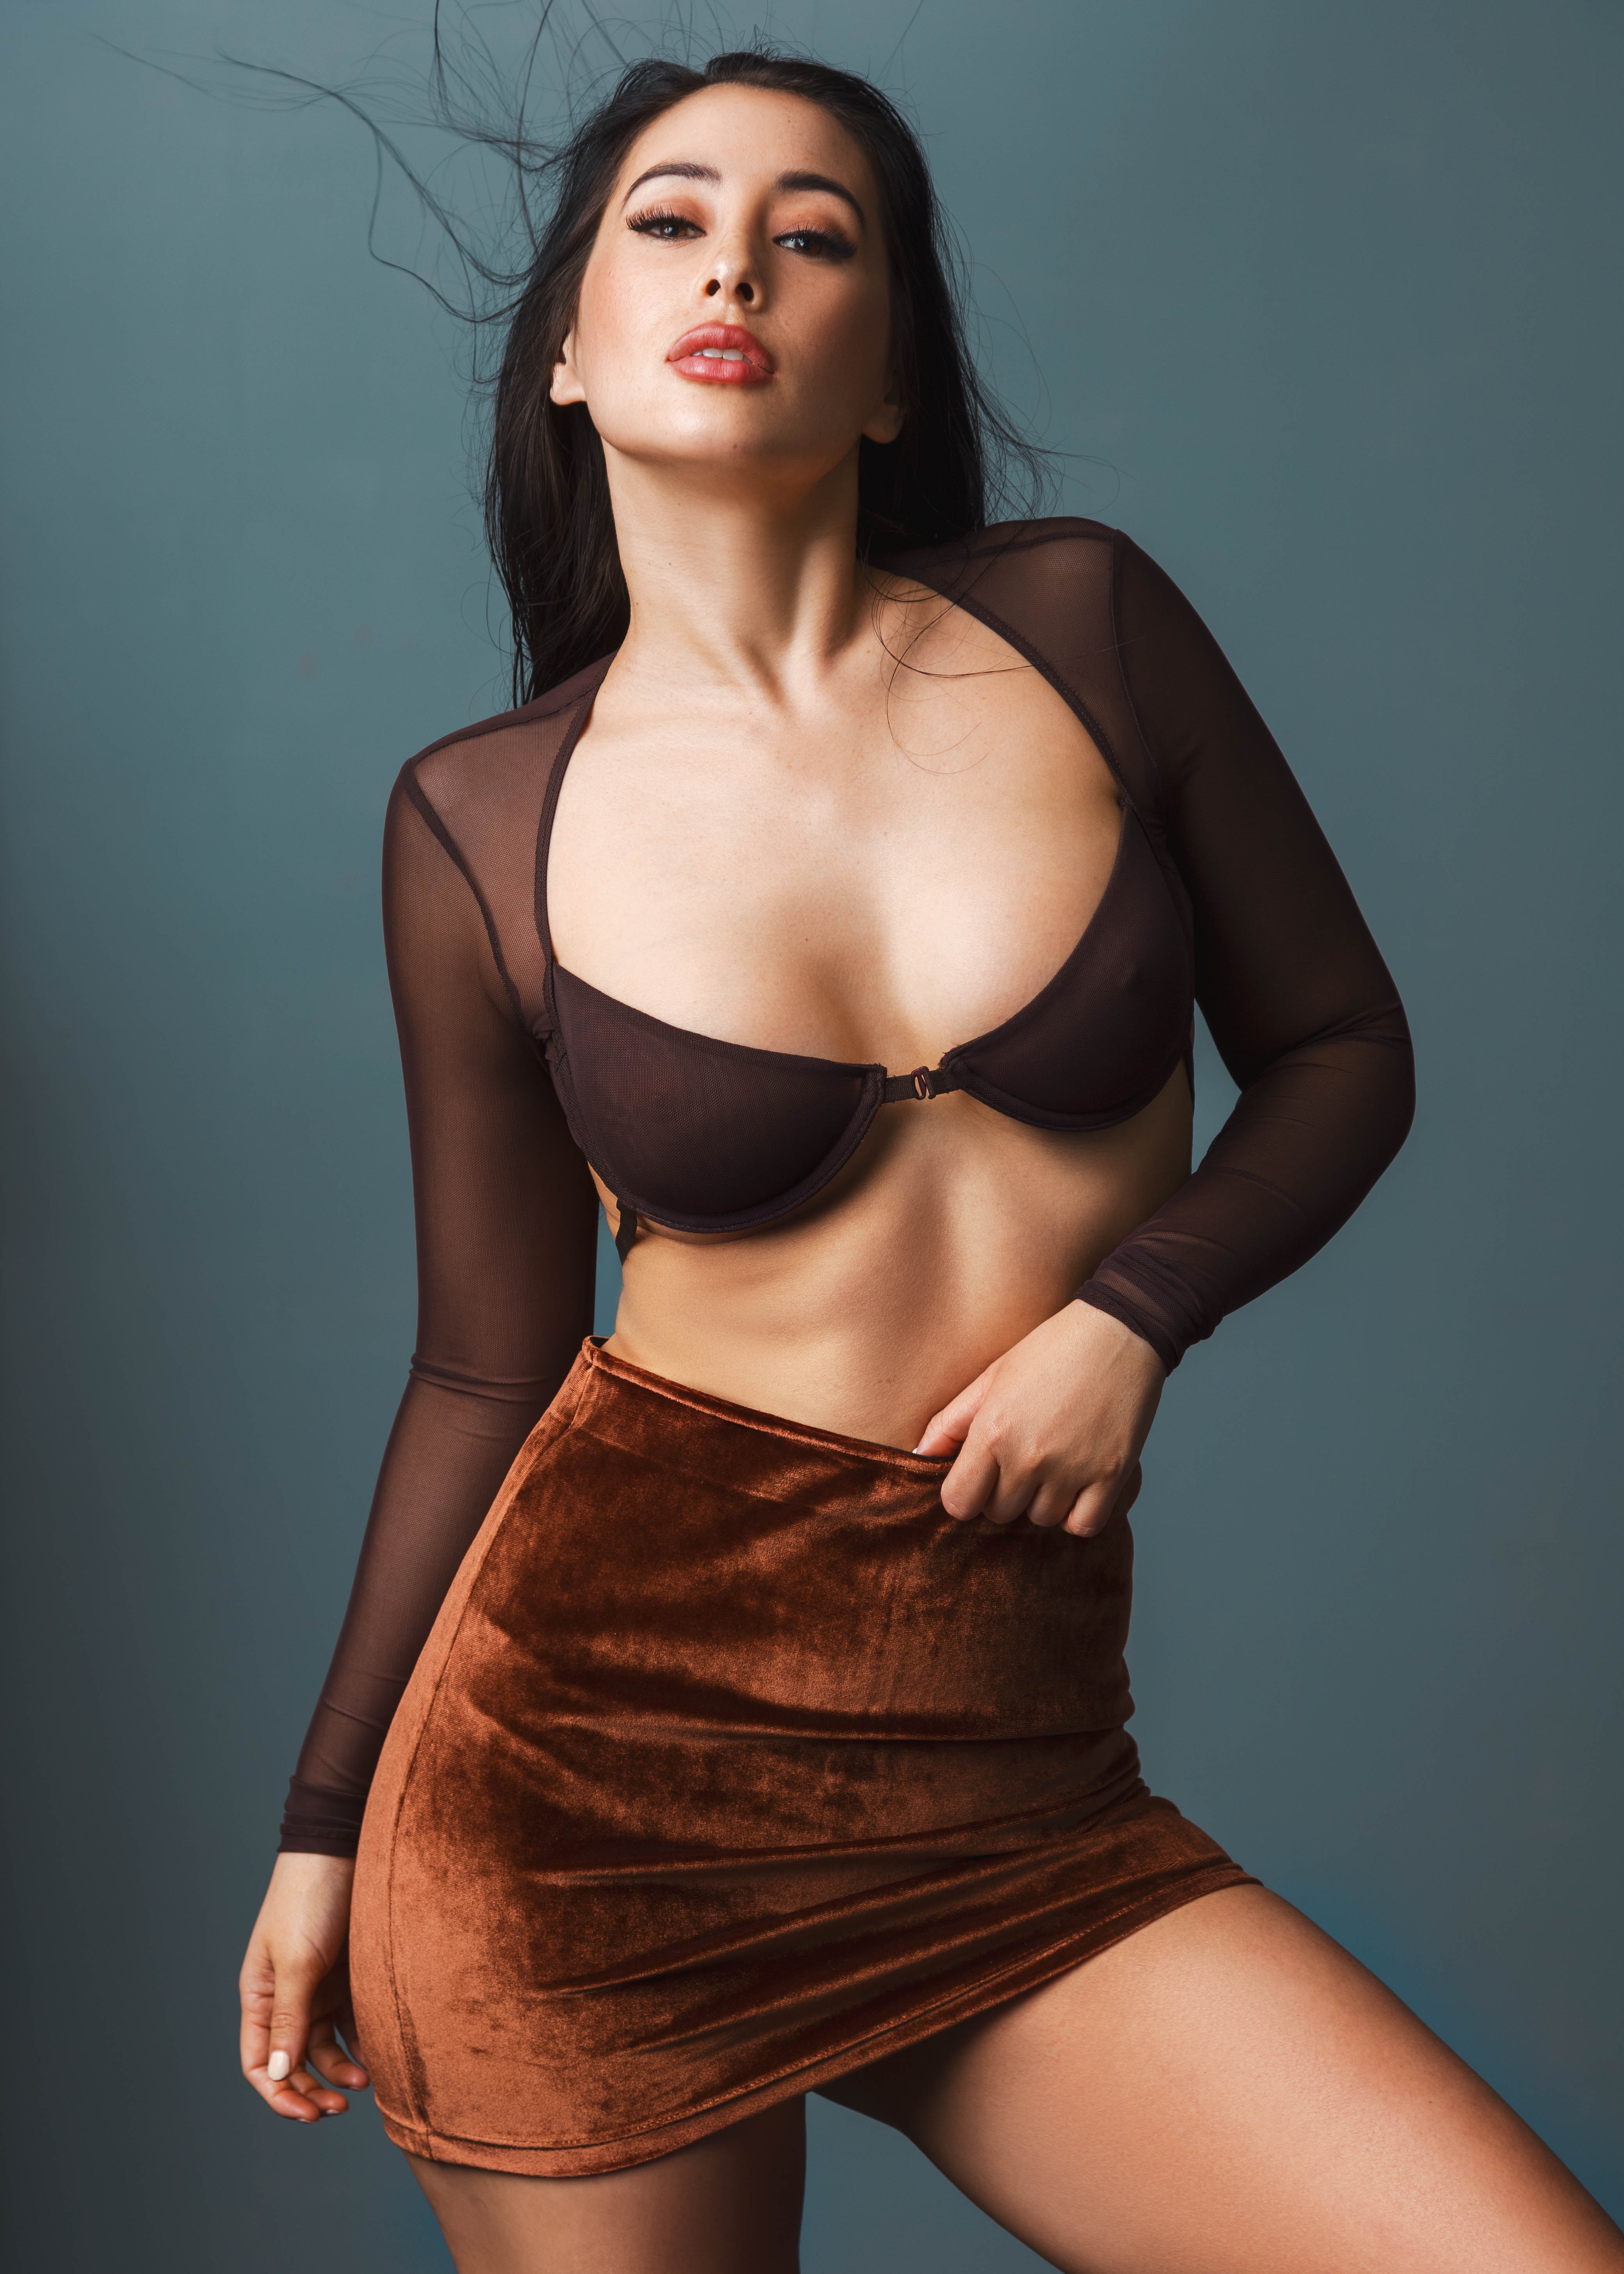
woman, hair, joint, skin, lip, stomach, arm, shoulder, muscle, neck, flash photography, sleeve, waist, thigh, undergarment, lingerie top, knee, chest, lingerie, finger, trunk, brassiere, abdomen, fashion model, black hair, fashion design, art model, long hair, human leg, jewellery, navel, elbow, brown hair, fetish model, blond, sitting, hip, peach, fashion accessory, cocktail dress, magenta, flesh, agent provocateur, photo shoot, top, model, darkness